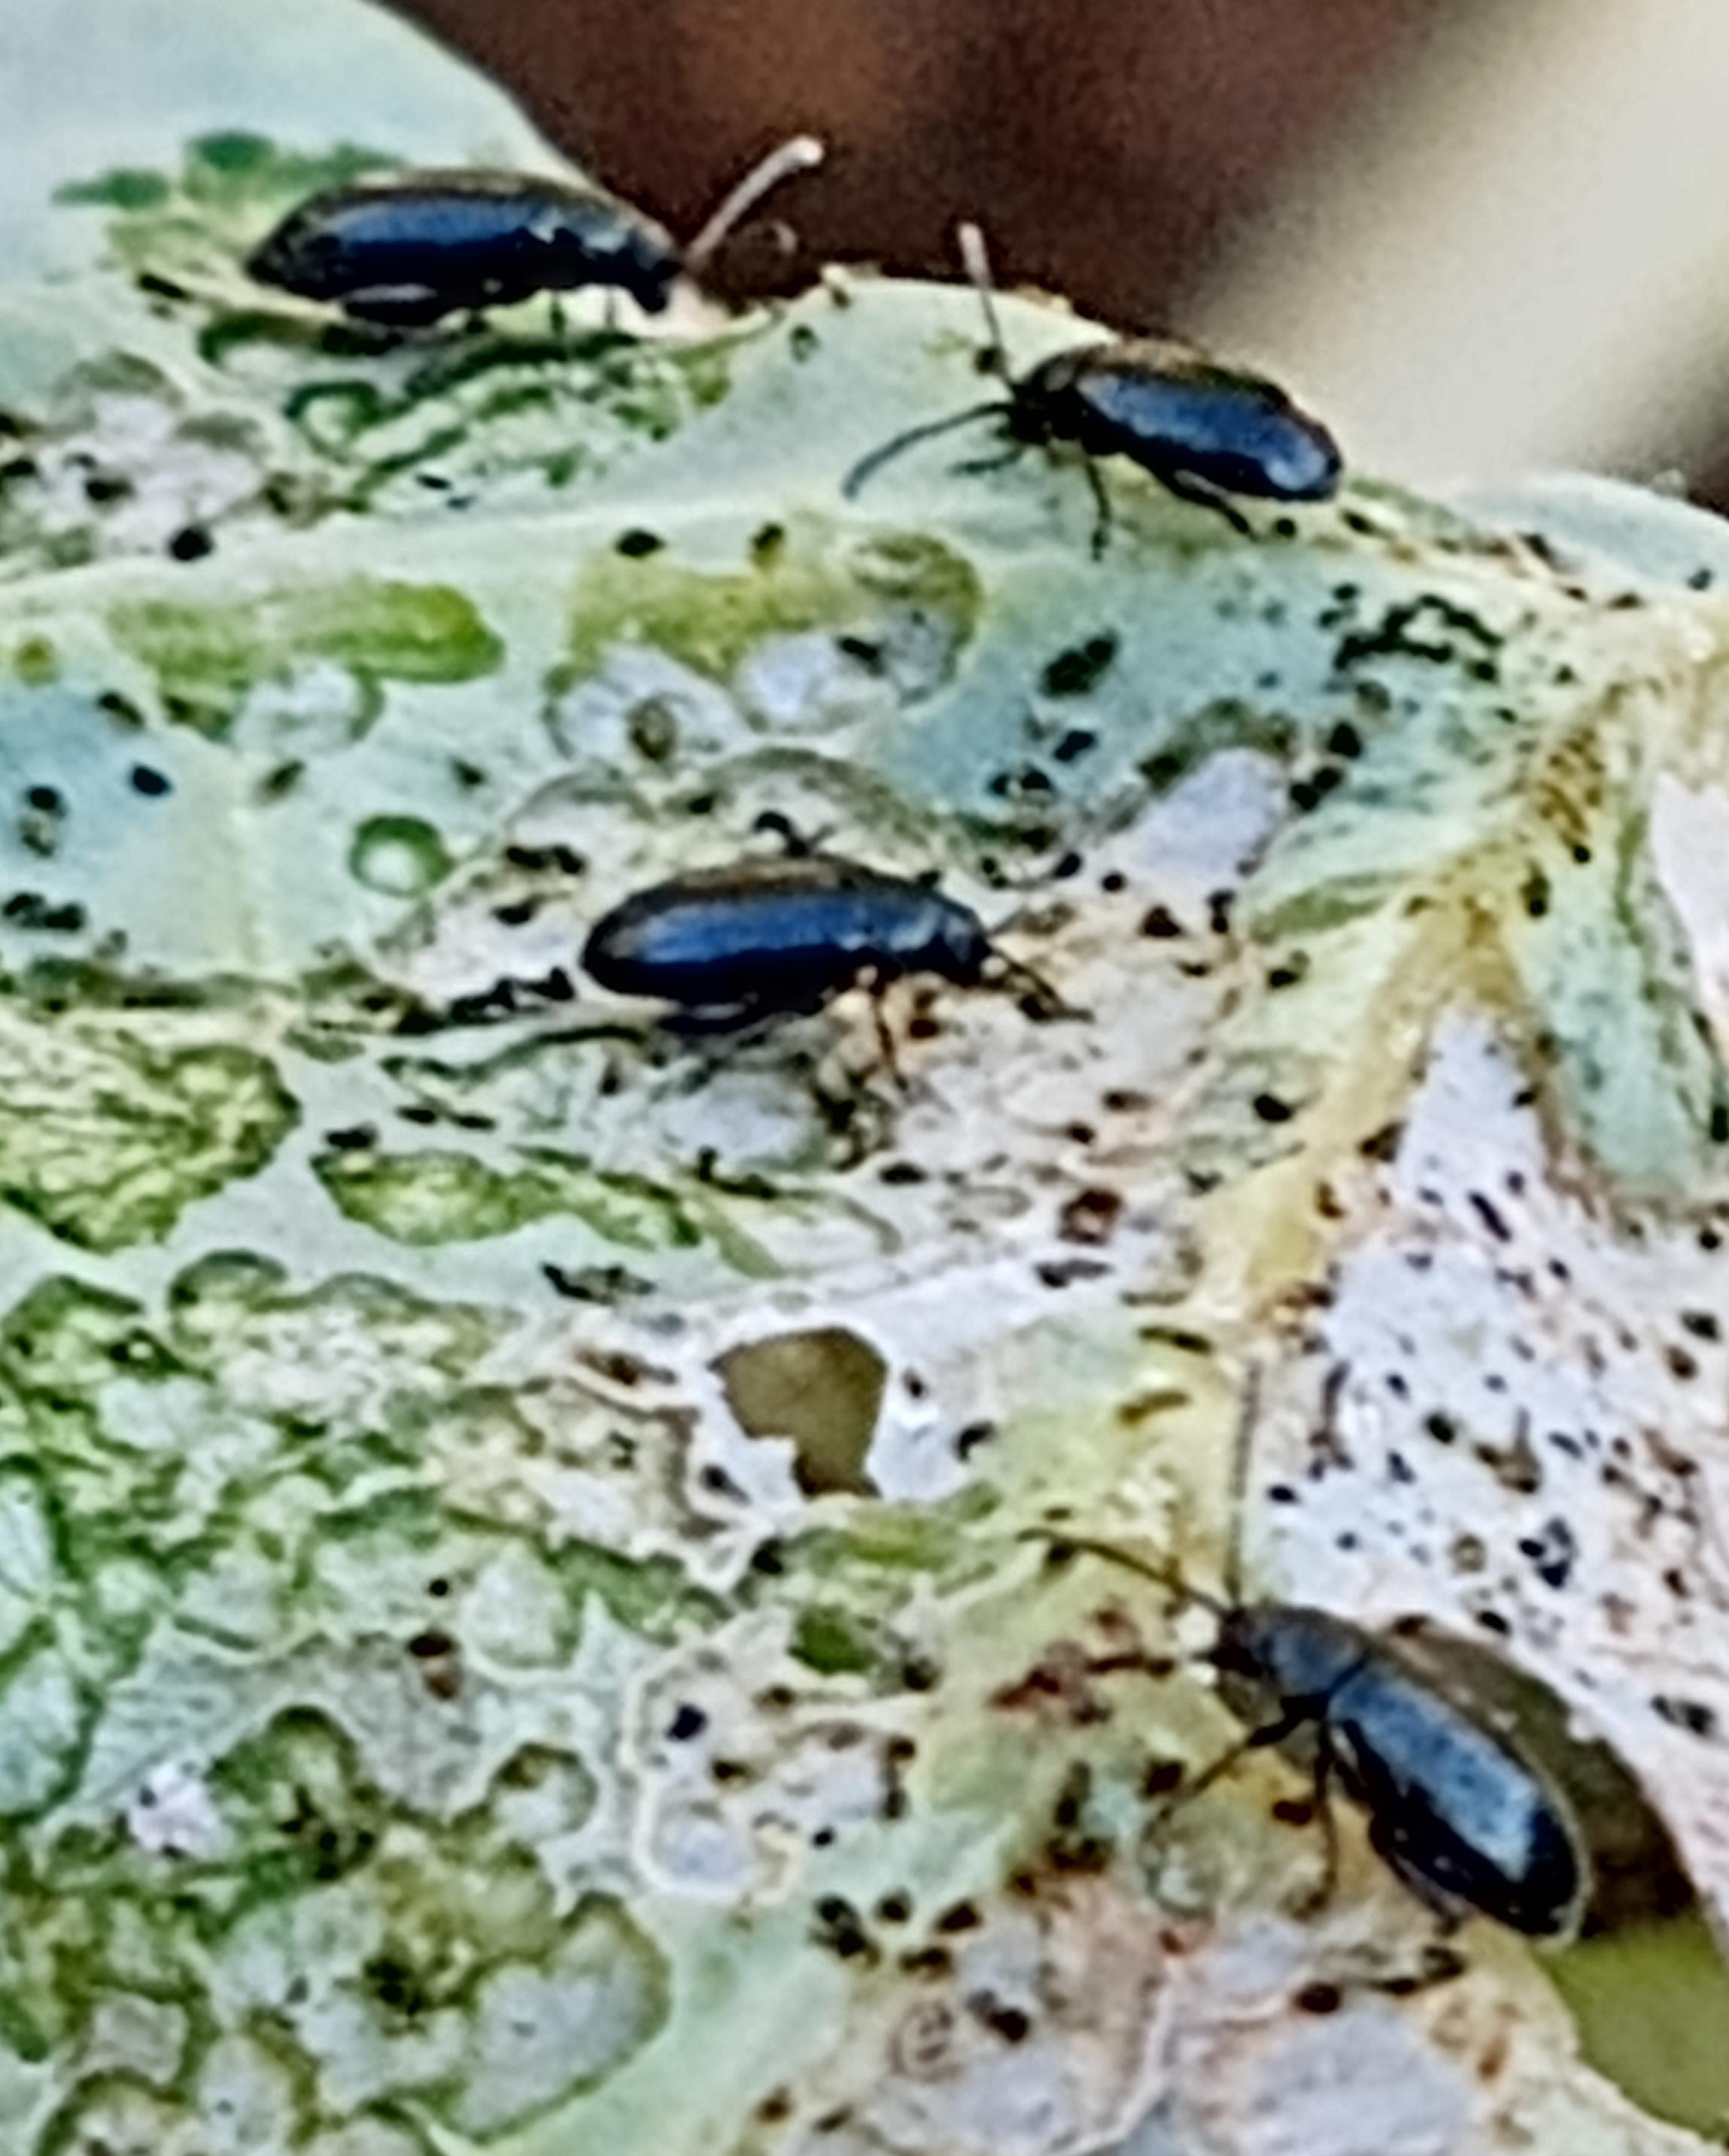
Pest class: crucifer_flea_beetle